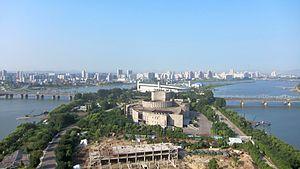
L'île Yanggak, sur le fleuve Taedong, représente le plus ancien lieu de peuplement de Pyongyang, actuelle capitale de la République populaire démocratique de Corée. Une cité s'est développée dans le sud de l'île il y a 2000 ans.